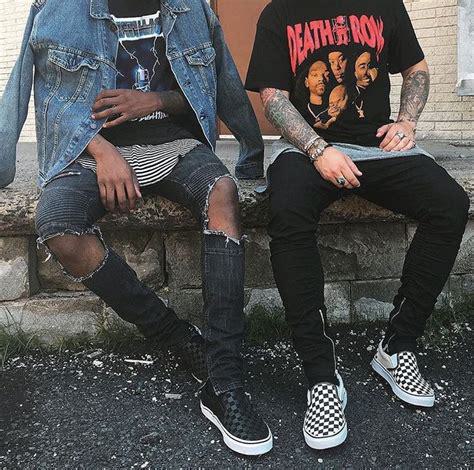
Brand: Vans
Model: Authentic Skate